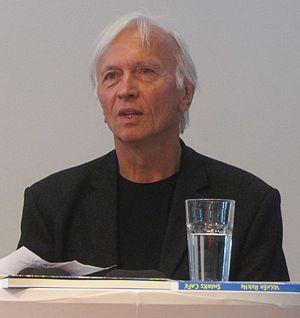
Volker Reiche est auteur de bande dessinée et peintre allemand.